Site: brandenburg
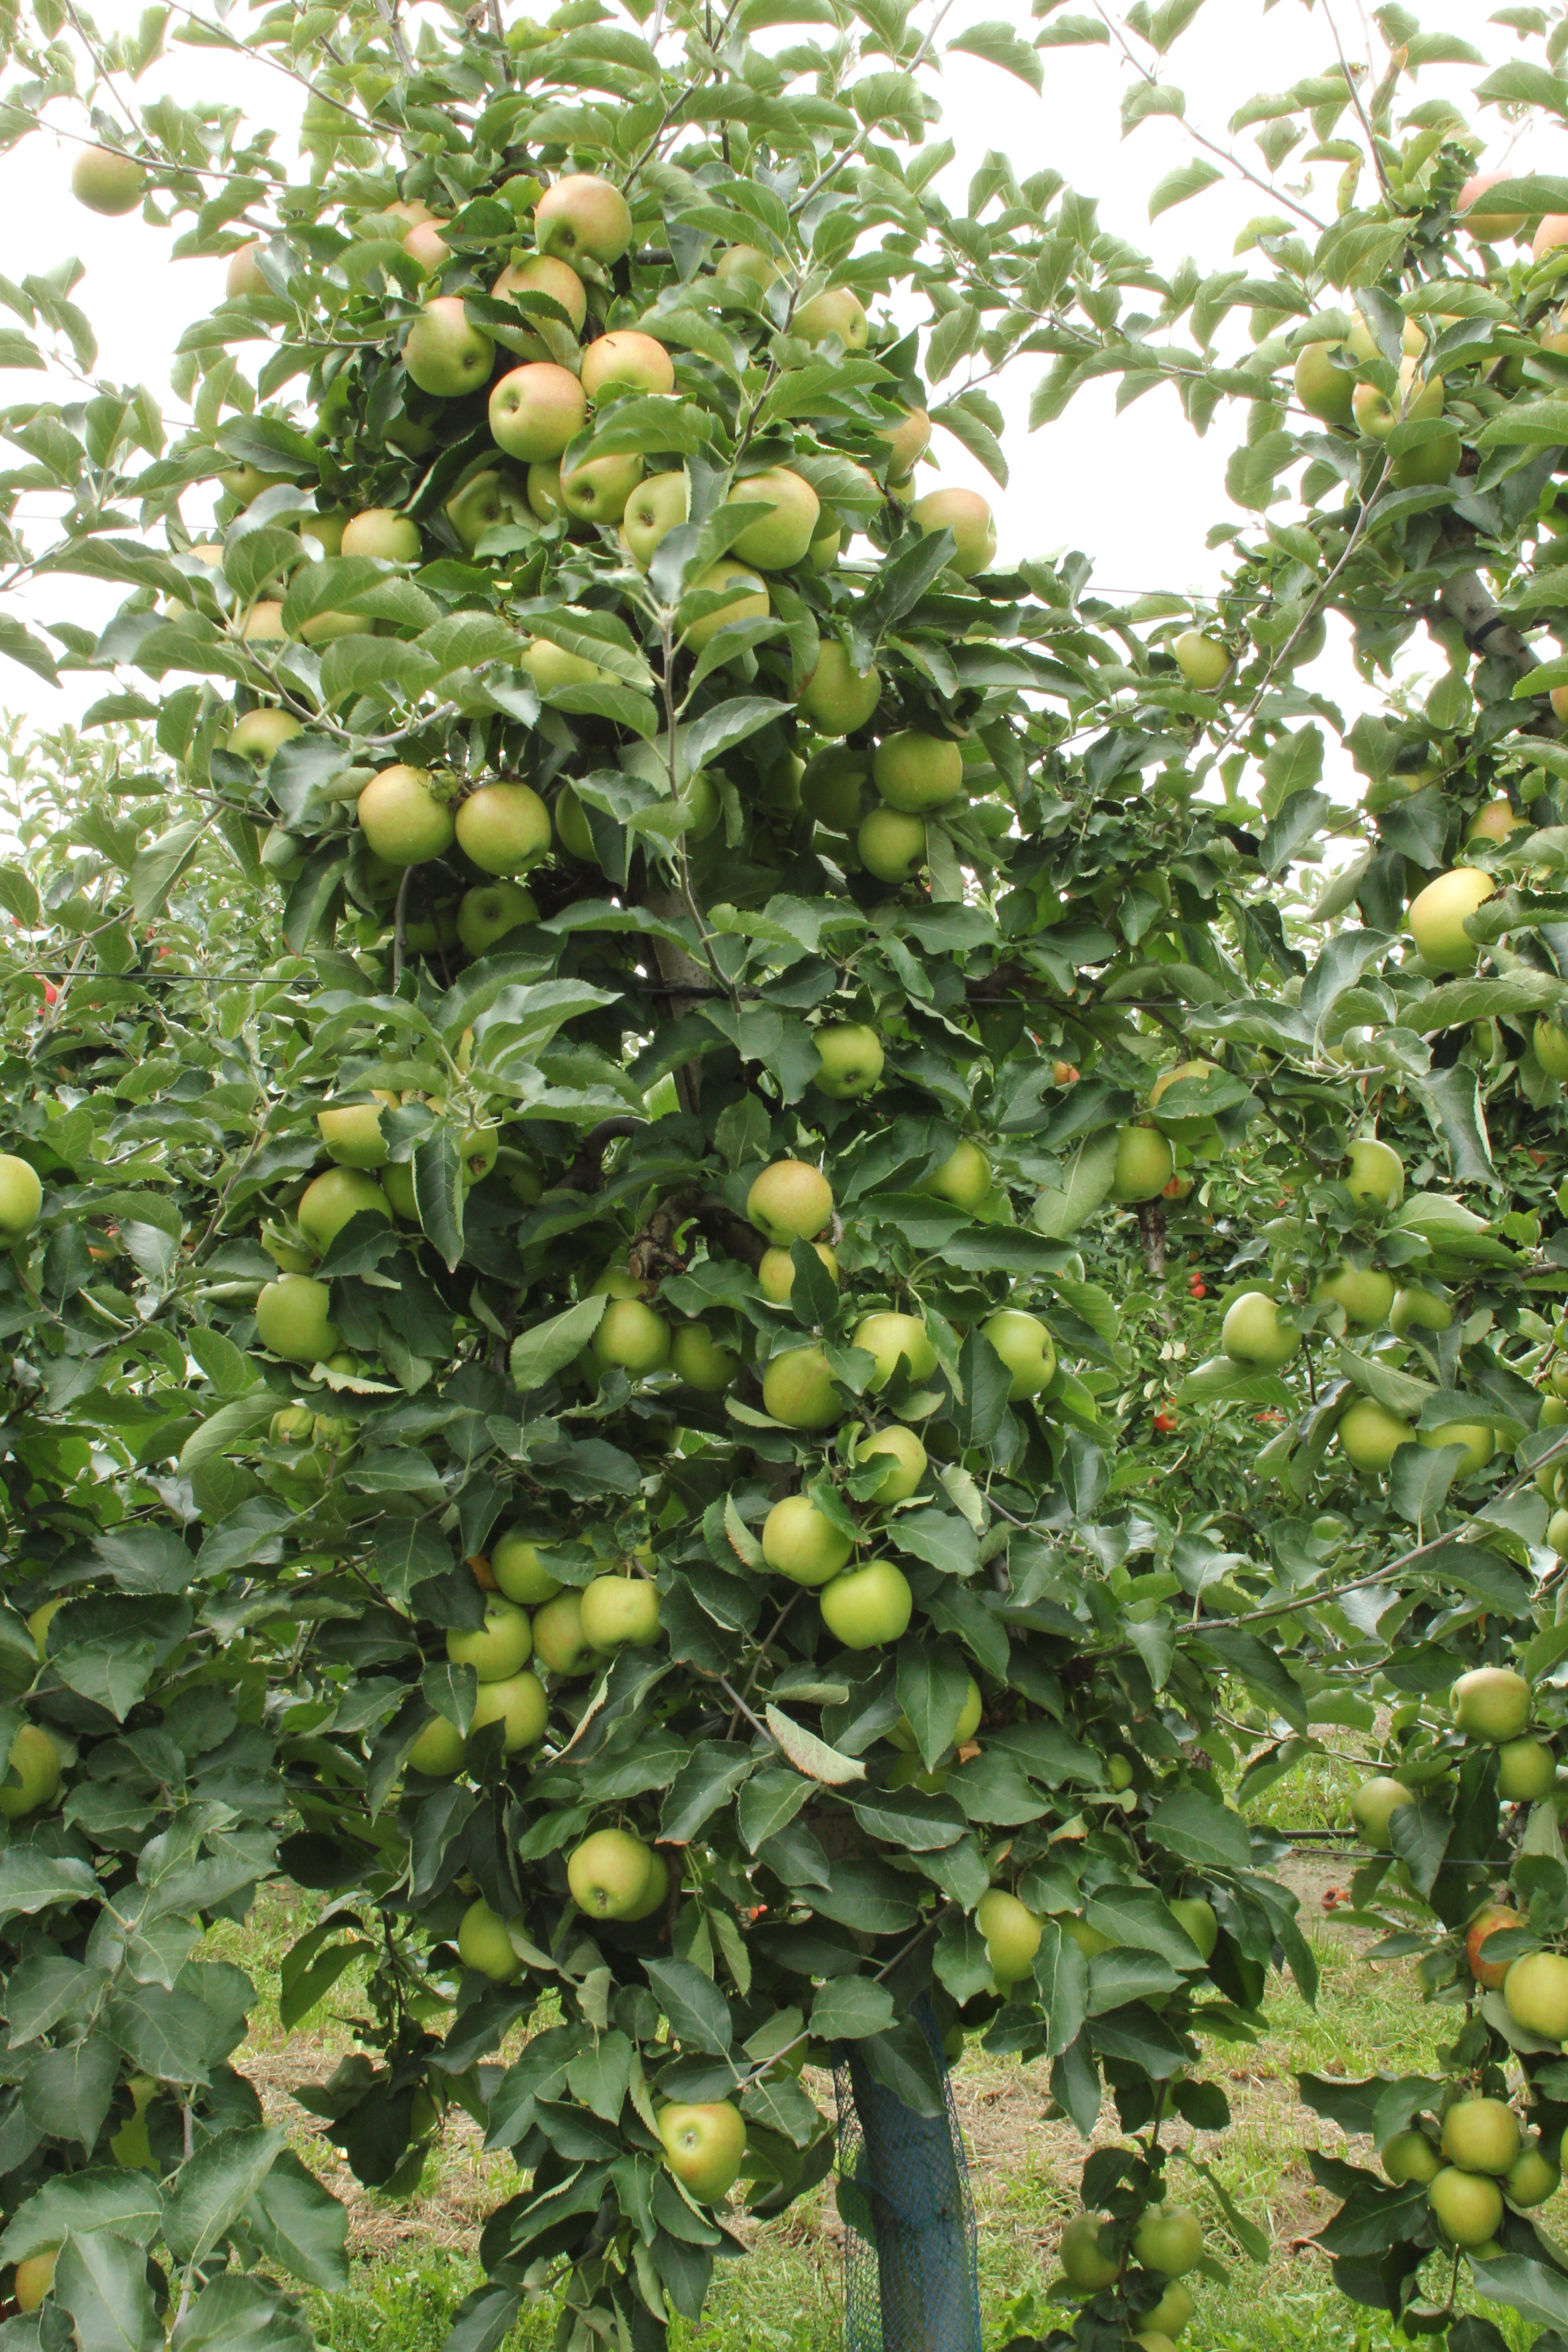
Growth stage (BBCH 87): Maturity of fruit and seed